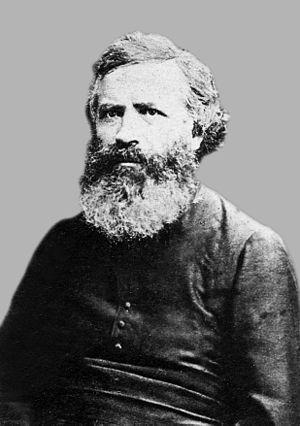
Fr. Augustin Planque
Augustin Planque, né le 25 juillet 1826 à Chemy et mort le 21 août 1907, est un missionnaire français. Il a dirigé, pendant quarante-huit ans, la Société des missions africaines, à partir de 1859, à la mort de Mᵍʳ de Marion-Brésillac. En 1876, il fonde la congrégation des Sœurs missionnaires de Notre-Dame des Apôtres.